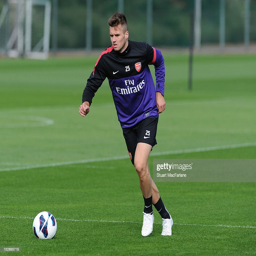
football player during a training session .